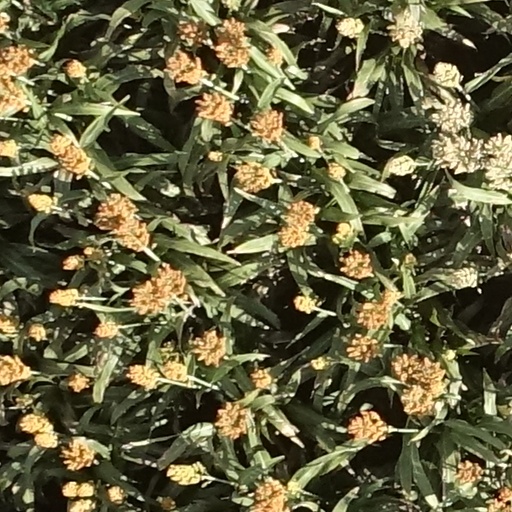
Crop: sorghum